Capuchon (chimney)

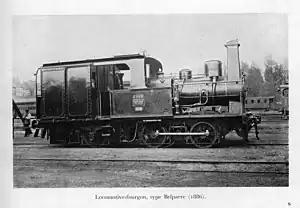
Belgian steam locomotive of 1886, showing capuchon

A capuchon is a raised lip at the front of a ship's funnel or the chimney of a steam locomotive. It is intended to prevent downdraughts when in motion and encourage smoke to rise. Sometimes capuchons were made of plate steel bolted or welded in place, others were an integral part of the chimney casting. The name derives from their resemblance to a type of ceremonial hat.